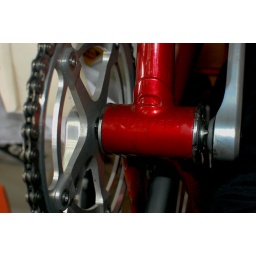
serial number on this Romic track bike is disguised by the red powdercoat